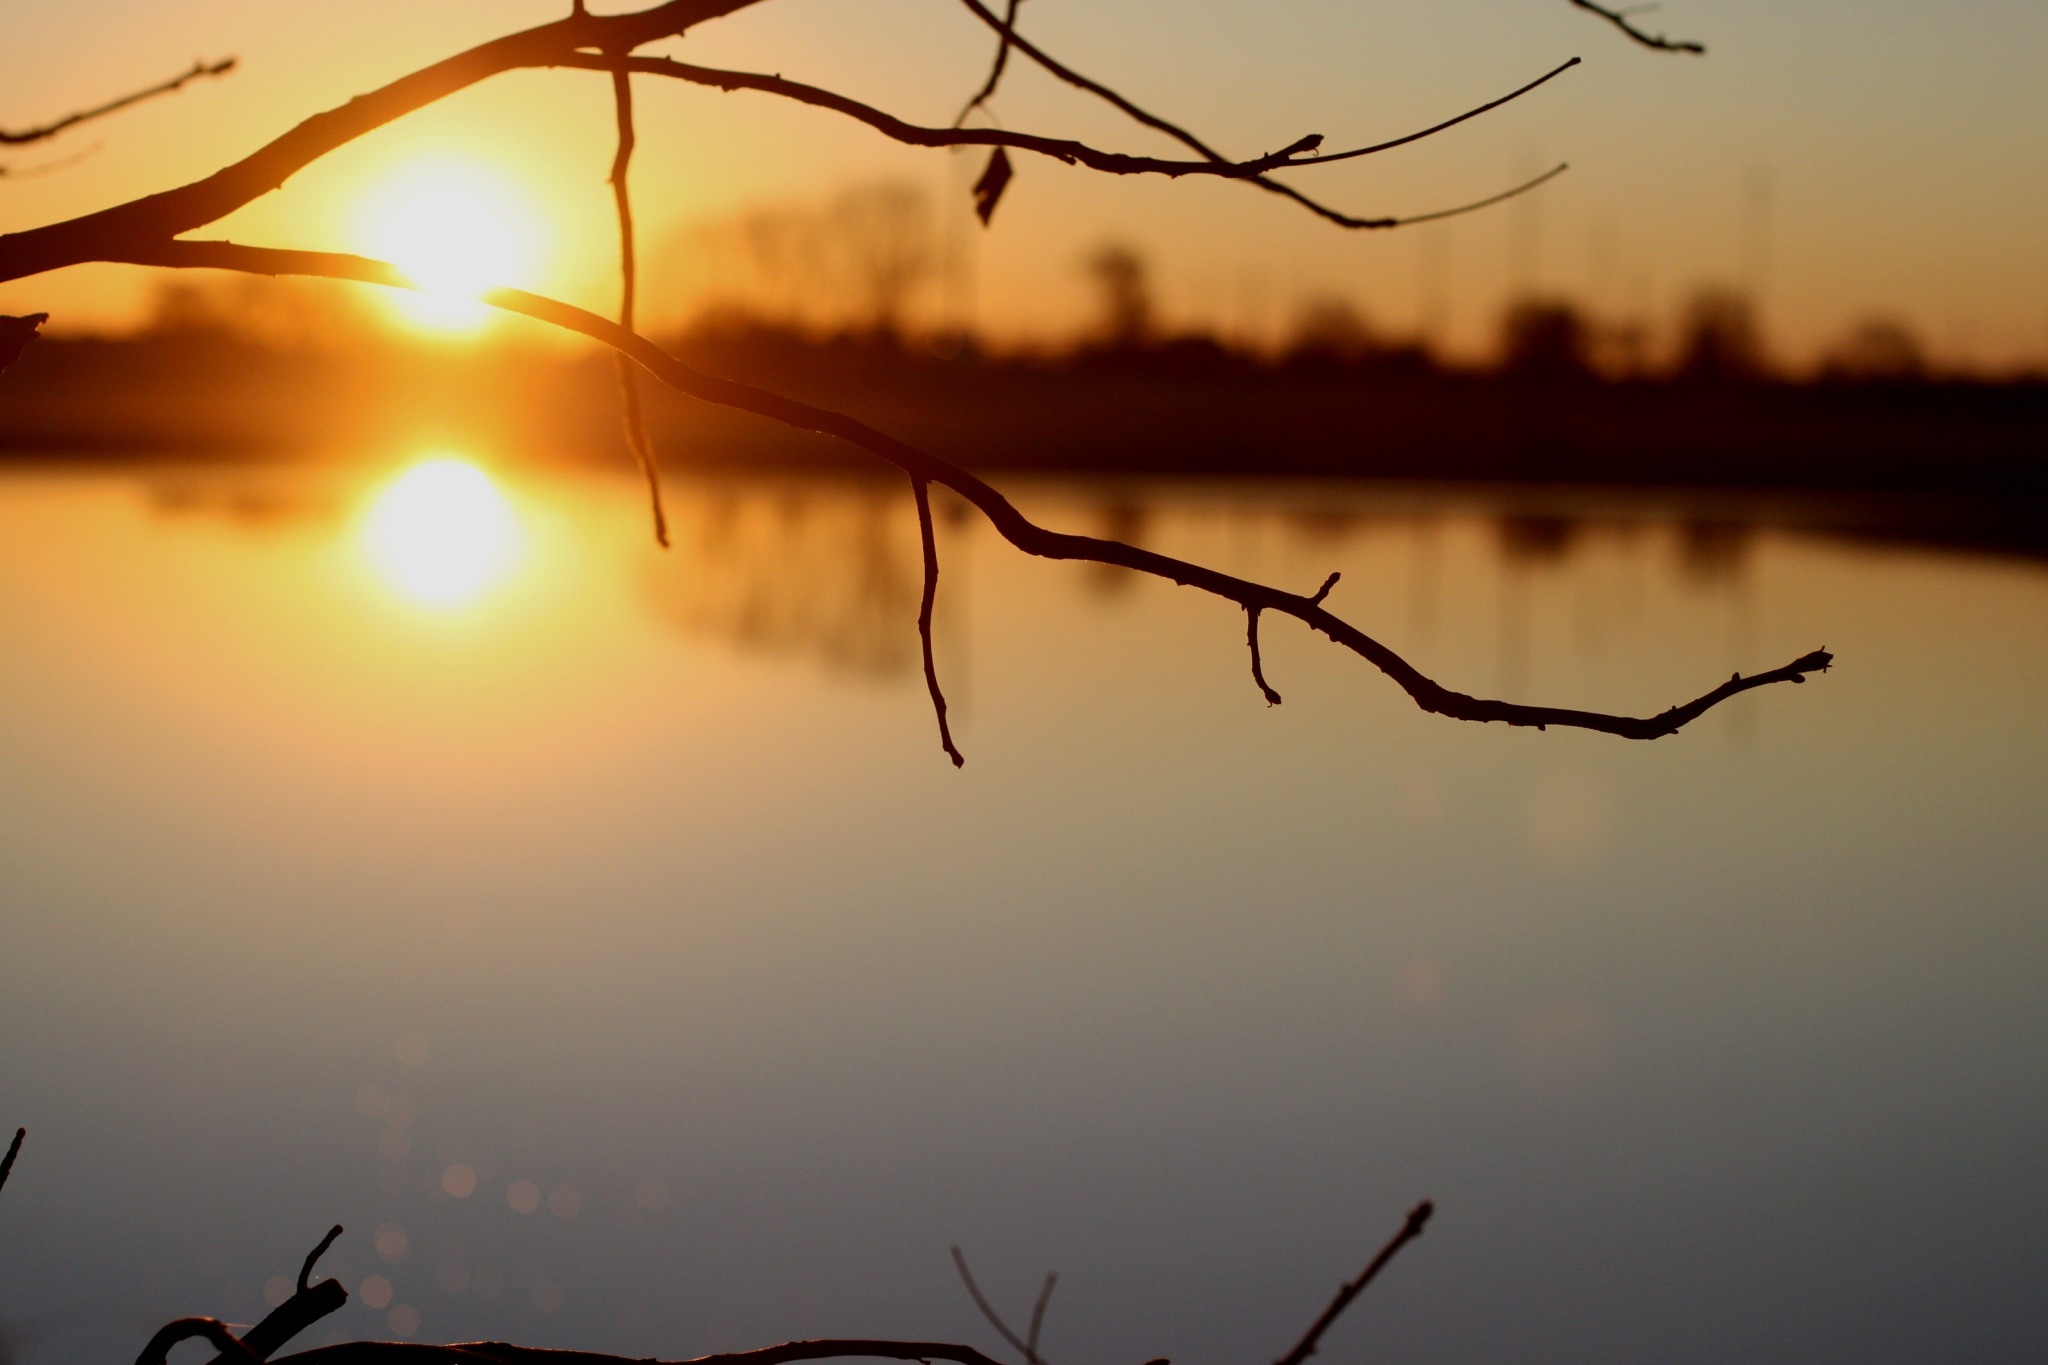
tree, nature, branch, sun, sunrise, sunset, mist, sunlight, morning, leaf, flower, wind, dawn, flock, dusk, evening, reflection, autumn, twig, bird migration, atmospheric phenomenon, animal migration